Tilbury (carriage)

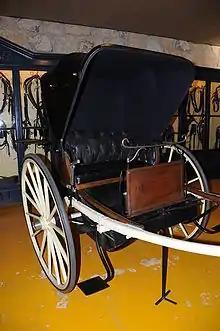
A Tilbury carriage in Geraz do Lima Carriage Museum, Portugal

A tilbury is a light, open, two-wheeled carriage, with or without a top, developed in the early 19th century by the London firm of Tilbury, coachbuilders in Mount Street, London (see also Stanhope (carriage)). A tilbury rig is little more than a single "tilbury seat"—the firm's characteristic spindle-backed seat with a curved padded backrest— mounted over a raked luggage boot, and fitted with a dashboard and mounting peg, all on an elaborate suspension system of curved leaf springs above the single axle. The tilbury has large wheels for moving fast over rough roads. A tilbury is fast, light, sporty and dangerous: